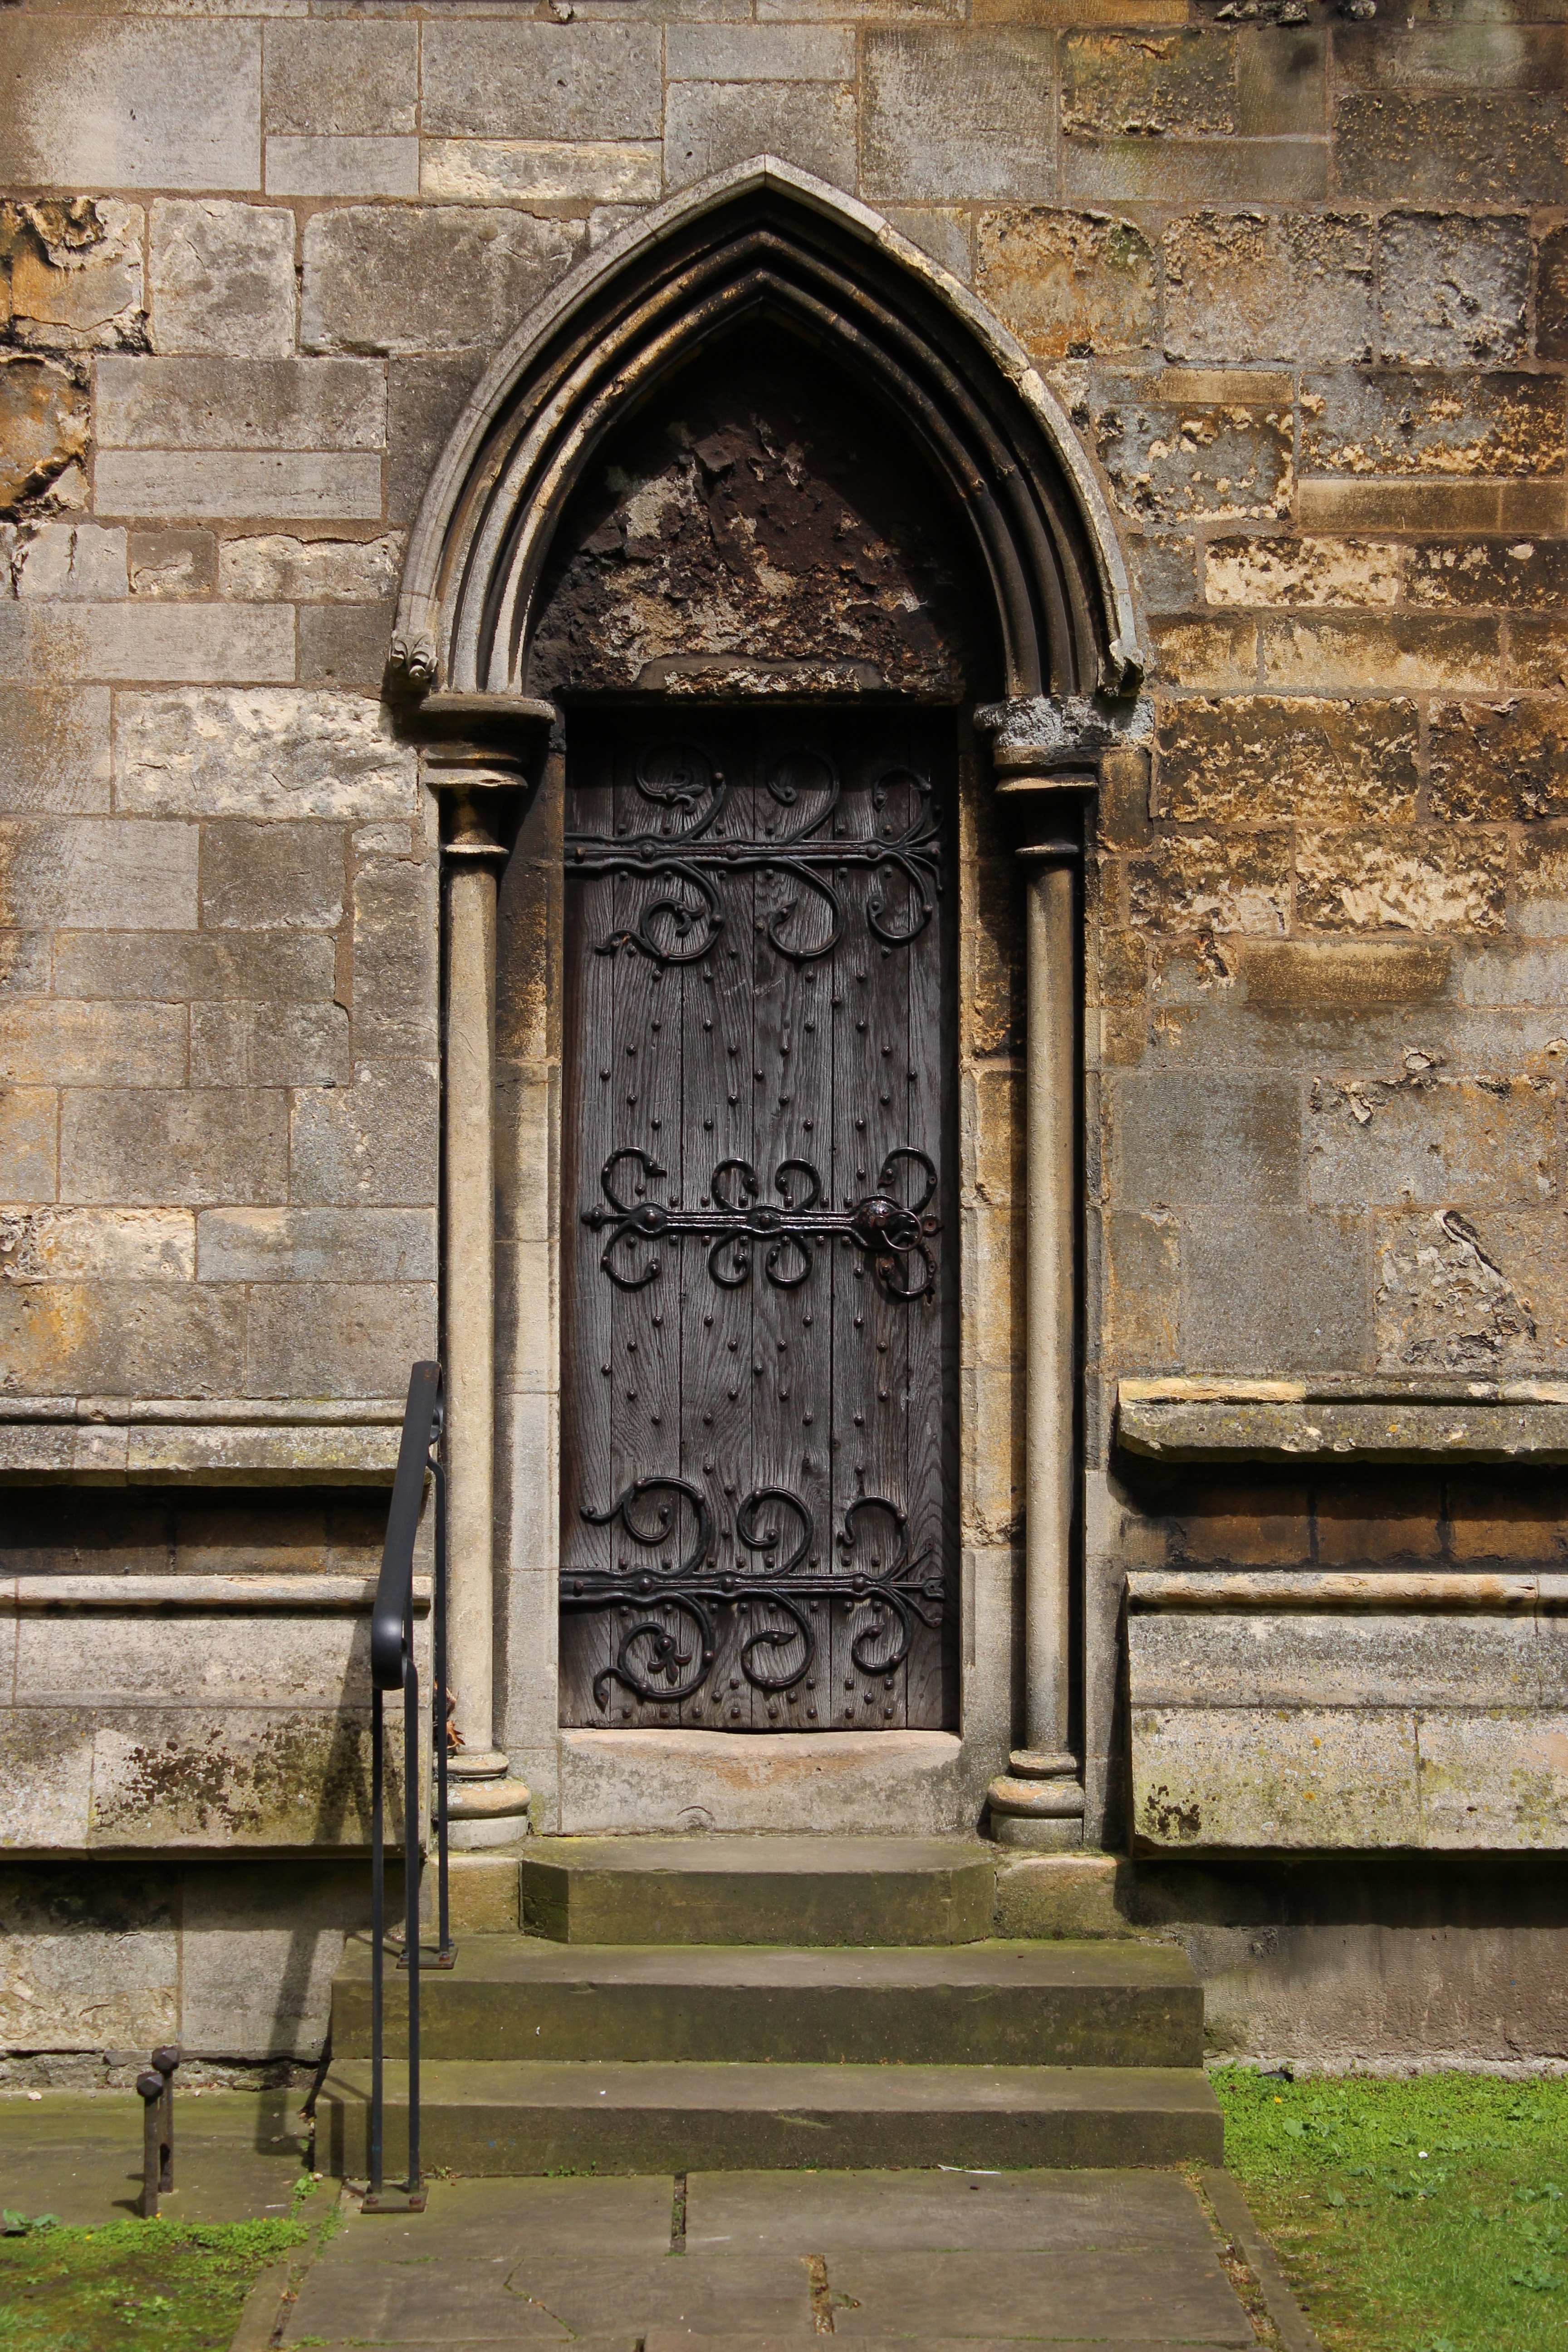
door, portal, middle ages, medieval, architecture, entrance, building, stone, facade, wall, church, exterior, gothic, cathedral, historic, house, wood, temple, gate